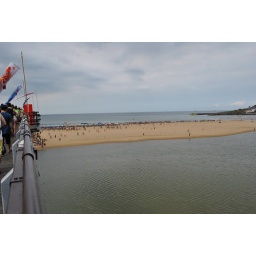
The real ocean is preceded by a lagoon. We cross it over the bridge